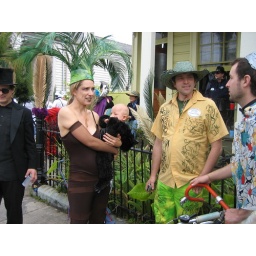
Explorer Brad discovers an Otto monkey in the Anne tree